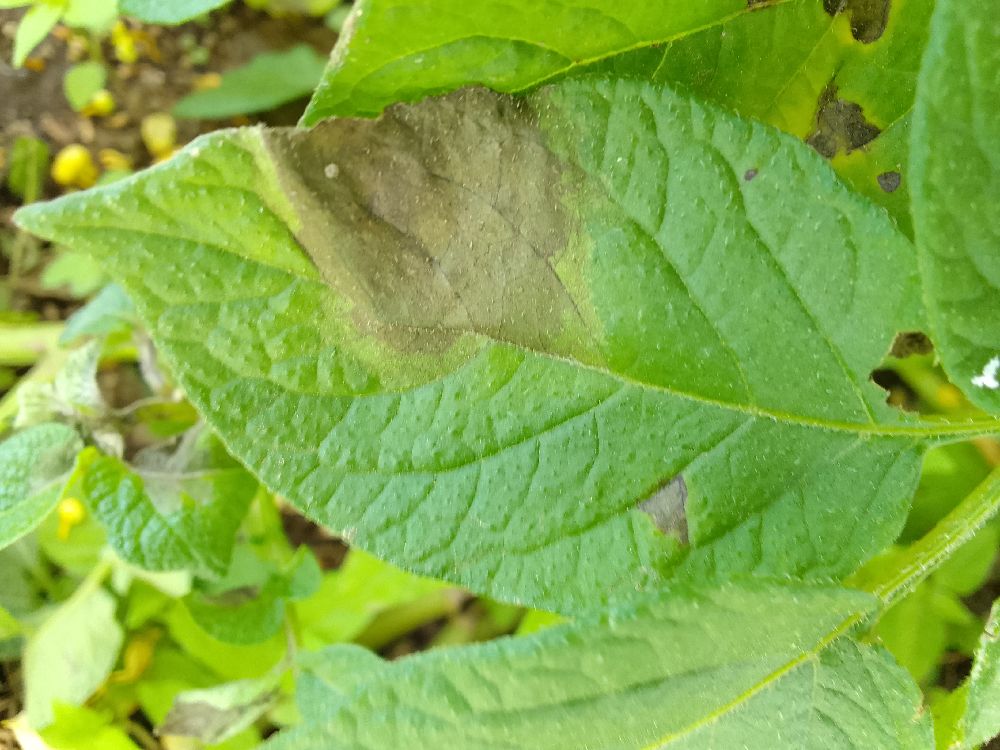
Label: Late blight